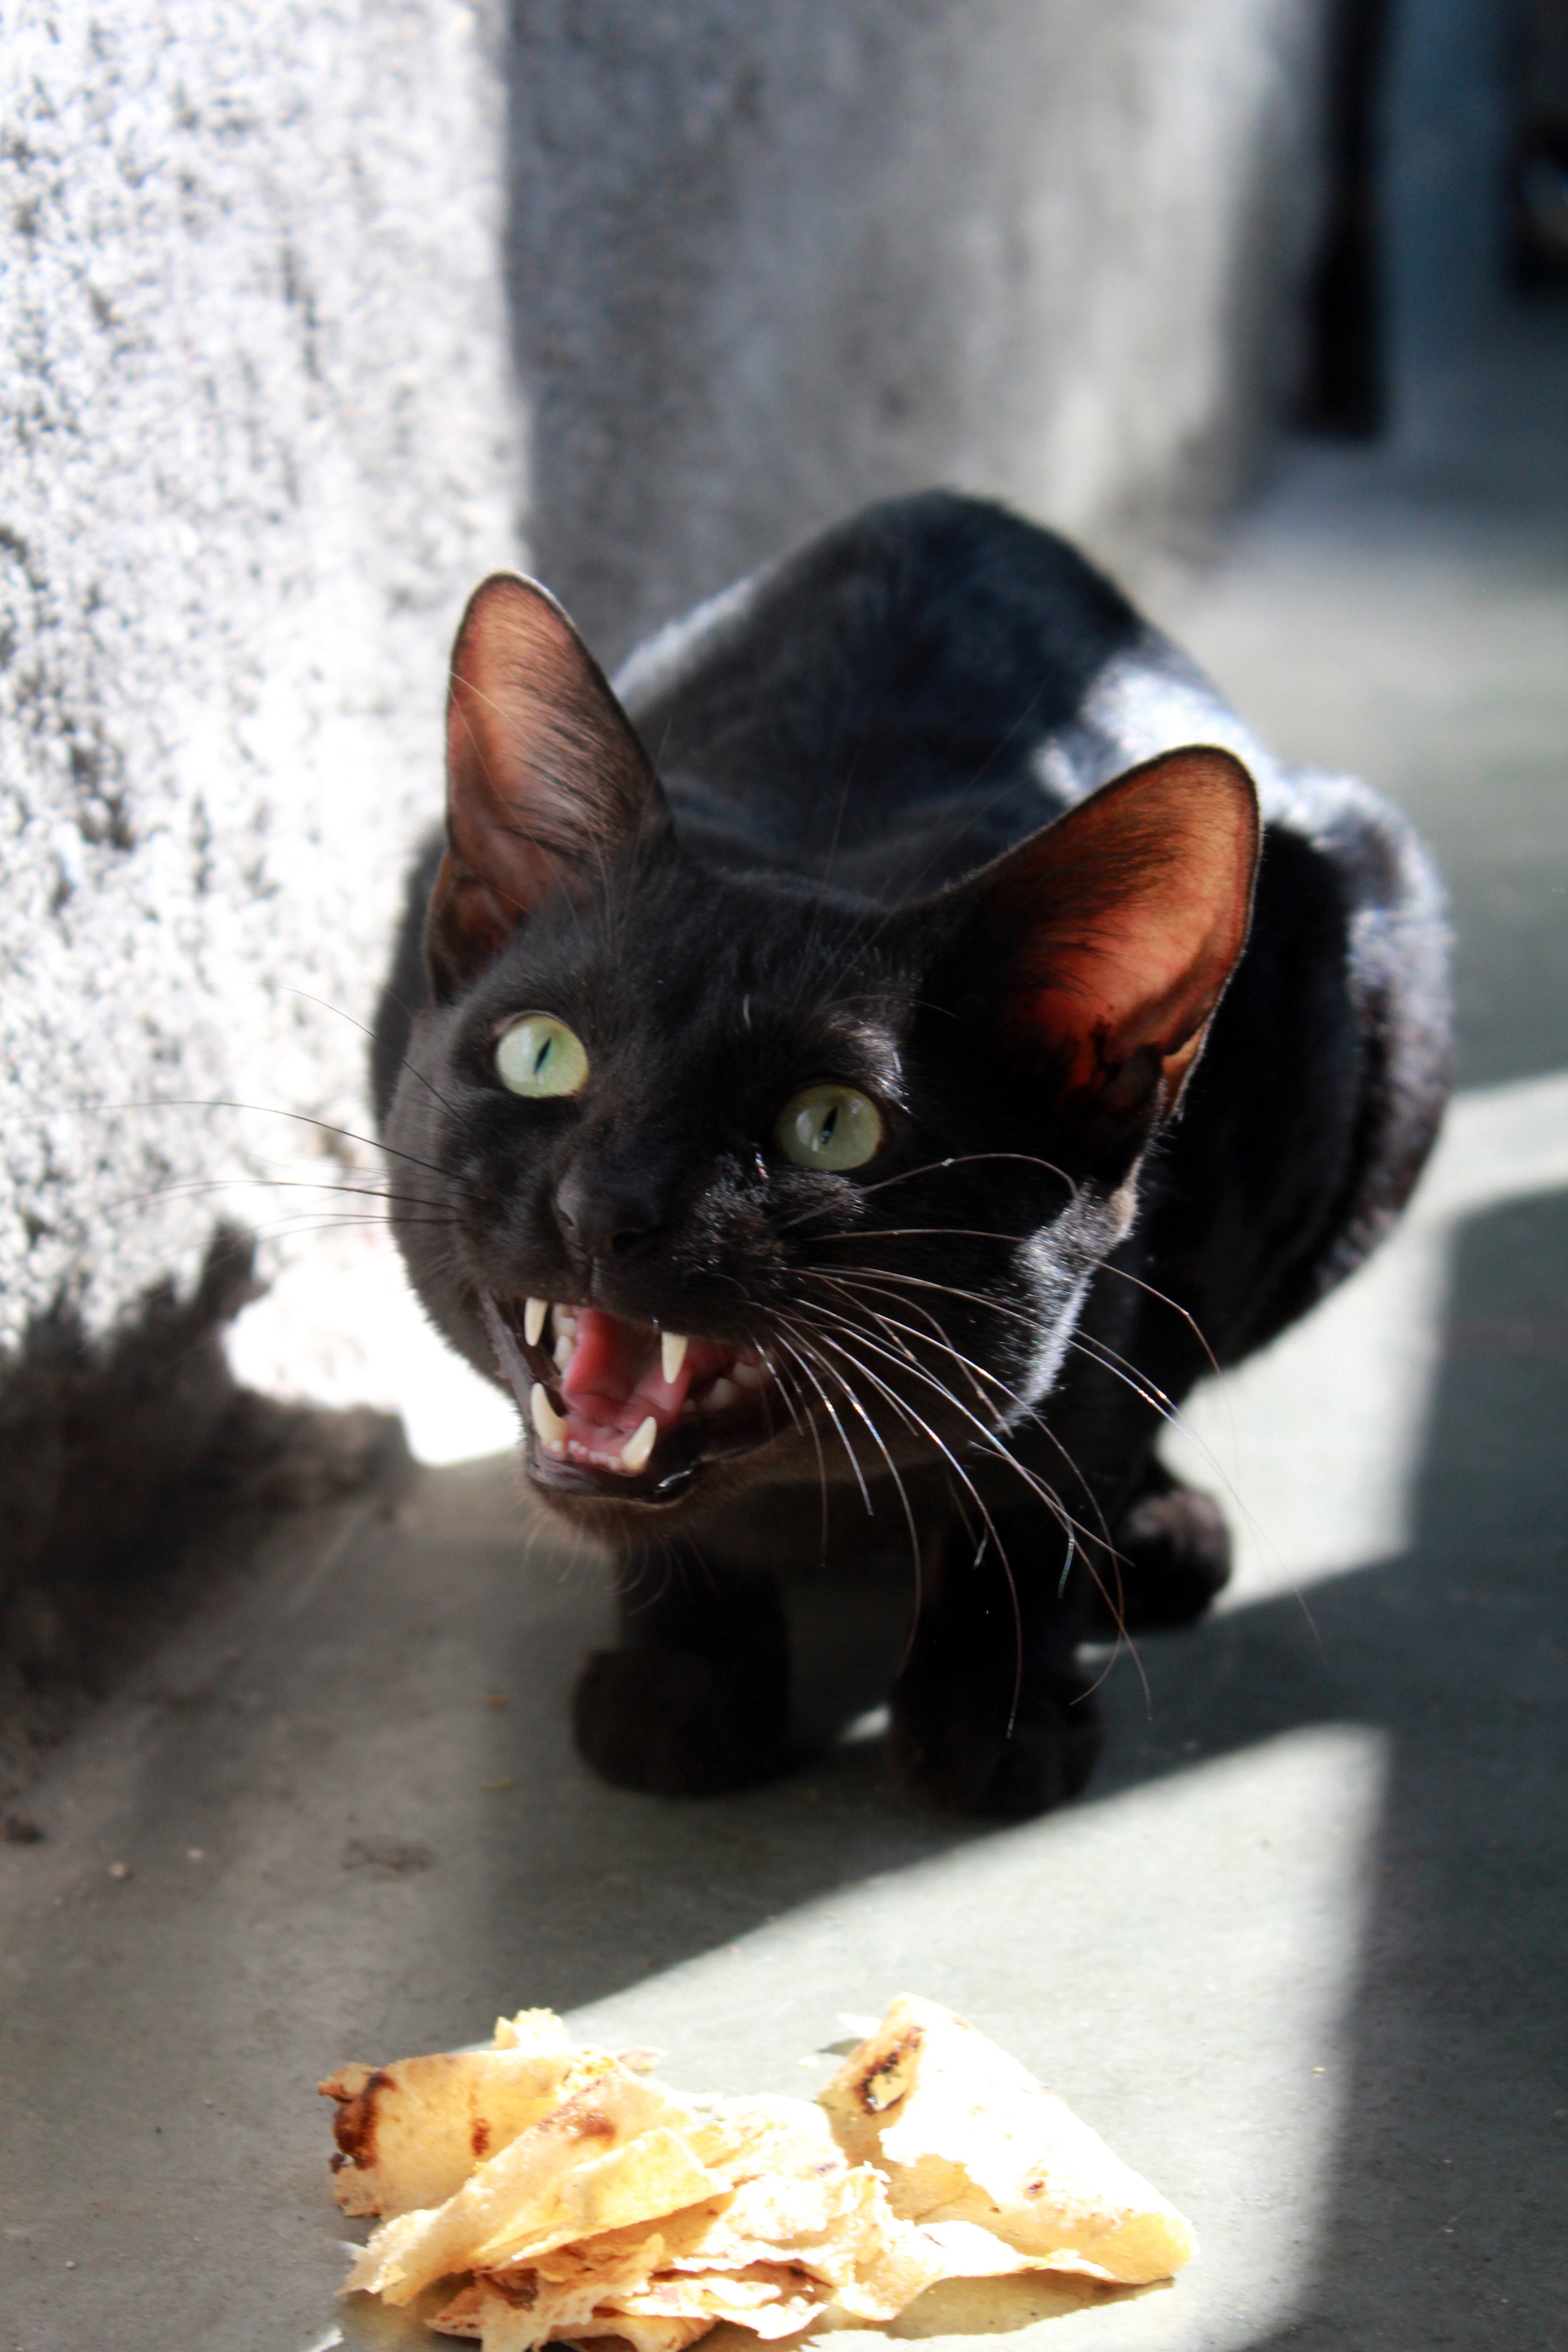
animal, pet, food, kitten, cat, feline, mammal, black cat, black, mouth, eating, whiskers, kitty, vertebrate, angry, teeth, aggressive, small to medium sized cats, cat like mammal